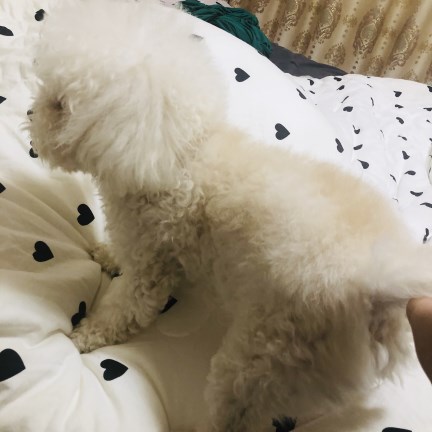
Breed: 3083-n000117-Bichon_Frise